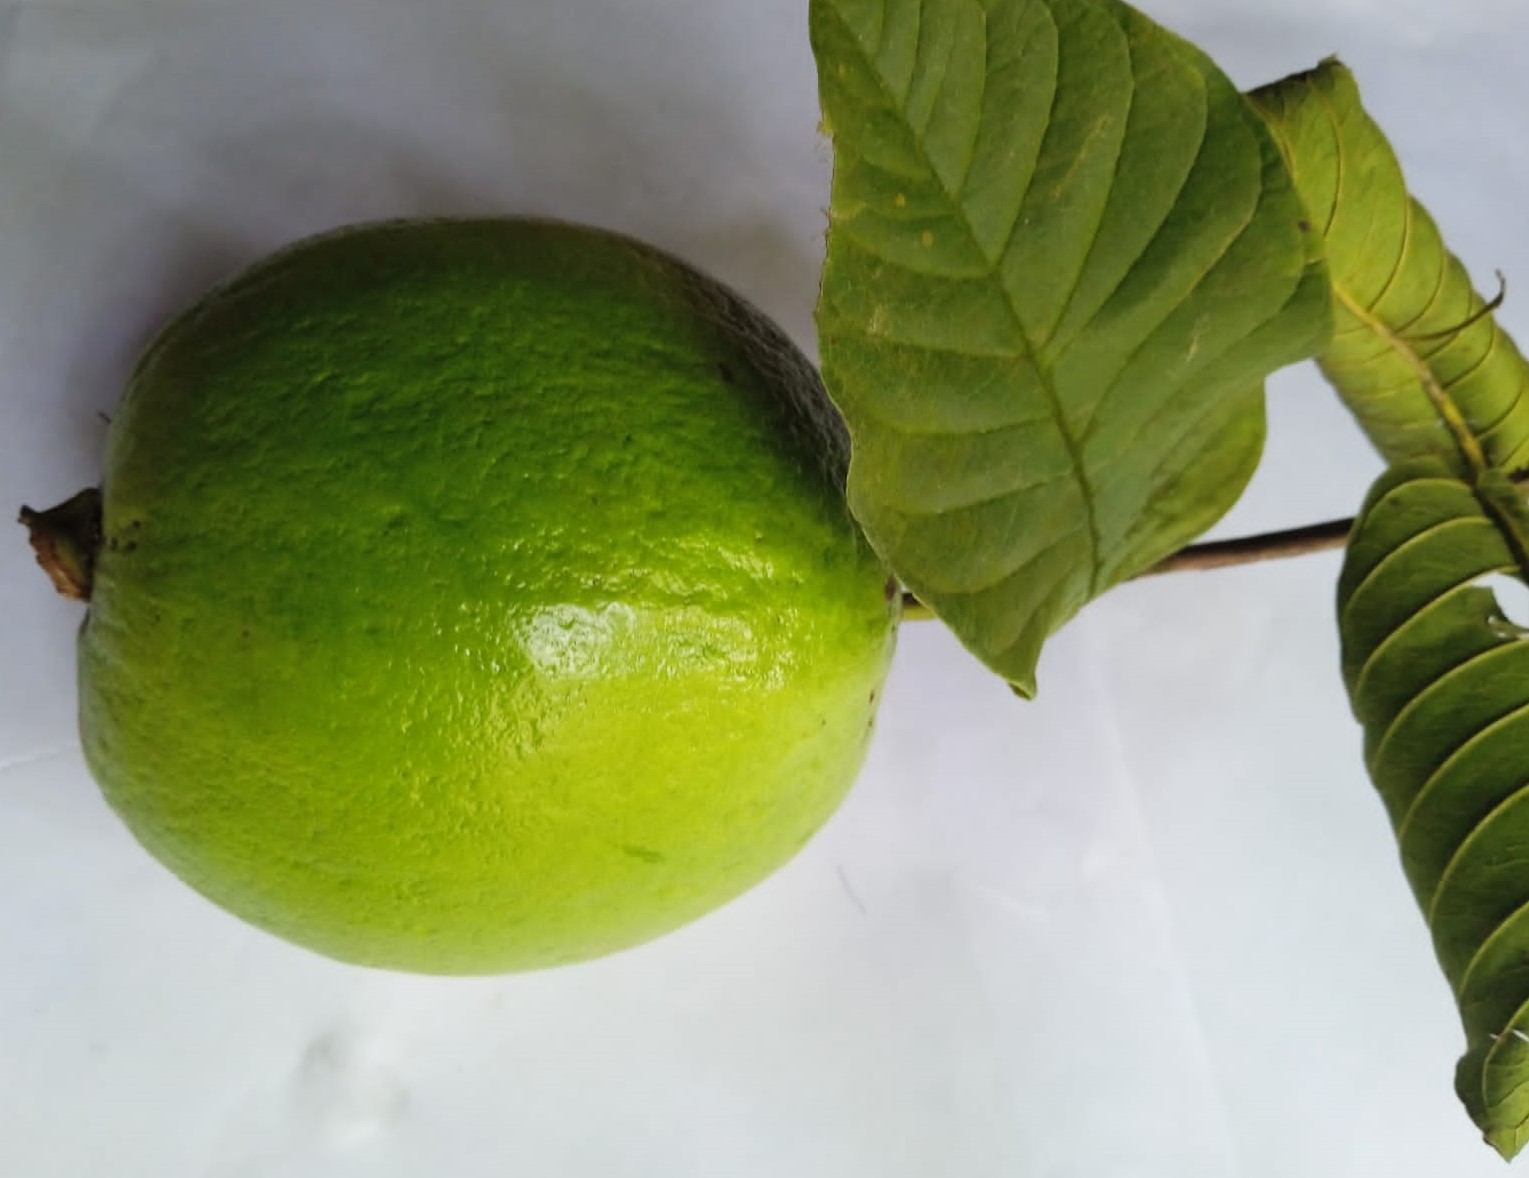
Fruit: guava
Condition: fresh